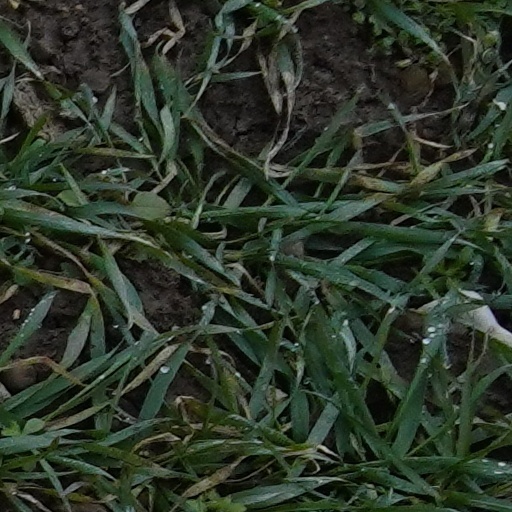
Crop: wheat